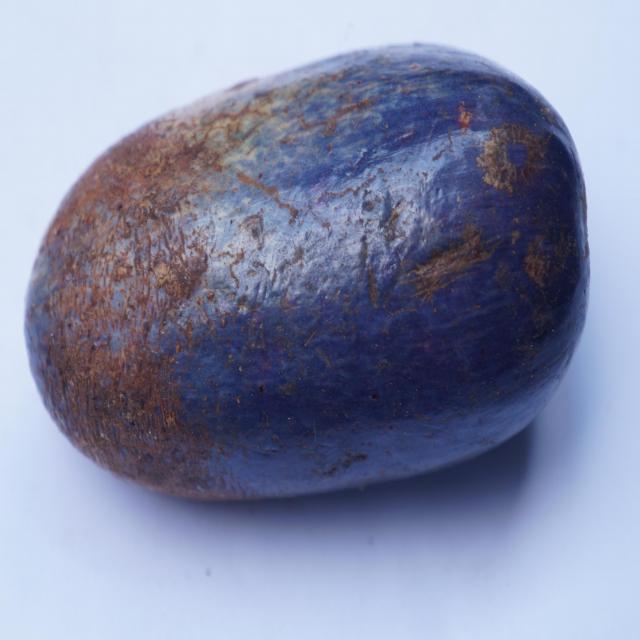
Plum grade: spotted